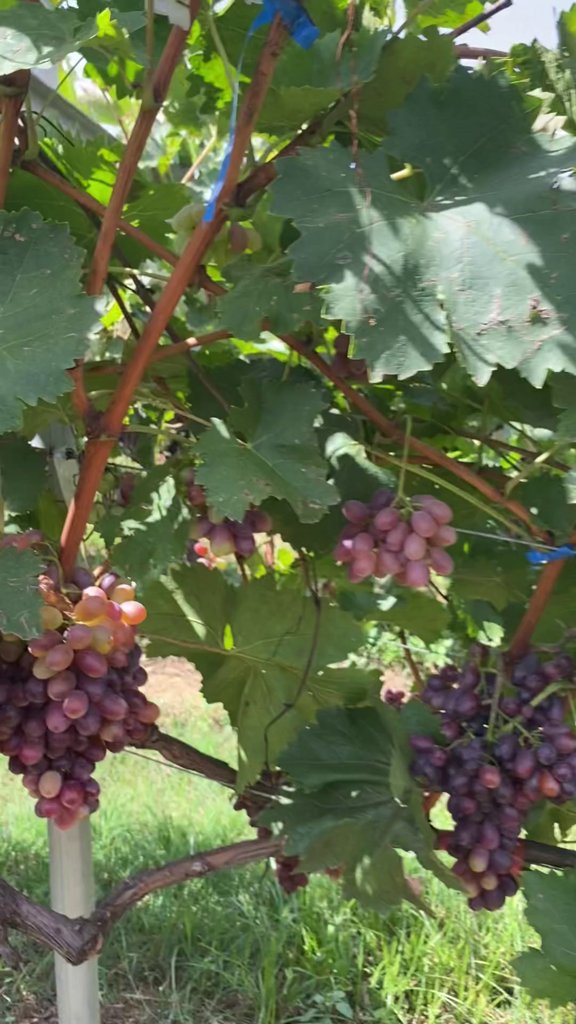
Berries visible: 151
Grape clusters: 4